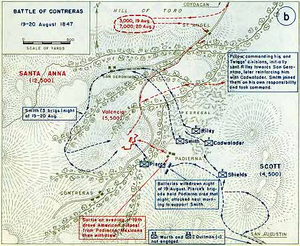
La bataille de Contreras aussi nommée bataille de Padierna se déroule dans la nuit du 19 au 20 août 1847 durant la phase finale de la guerre américano-mexicaine, à Contreras, l'un des arrondissements de Mexico. Elle oppose l'armée américaine, forte de 8 500 hommes, commandée par le général Winfield Scott à l'armée mexicaine, forte de 20 000 hommes, commandée par les généraux Antonio López de Santa Anna et Gabriel Valencia. Elle se conclut par une victoire des États-Unis.